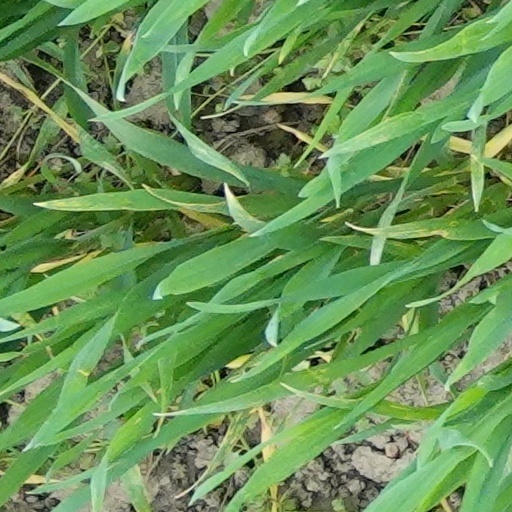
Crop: wheat